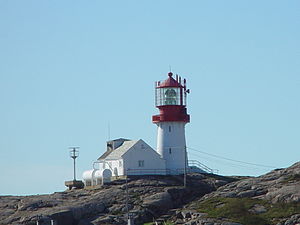
Fyrtårne i Norge / Liste over norske fyr / Vest-Agder
Fyrtårne i Norge er placeret langs den 100.915 km lange norske kyst. Der har i alt været 212 fyr, men kun 154 har været i drift samtidig. Det første fyr, som blev opført i Norge var Lindesnes fyr, som oprettedes i 1655, og det sidste bemandede fyr, som kom til, var Anda fyr, som blev færdiggjort i 1932. I dag er alle fyrene automatiserede og ubemandede. Bøkfjord fyr var i december 2006 det sidste fyr, som blev ubemandet. I dag defineres totalt 107 anlæg som fyrstationer i Norge. Ansvar for fyrbelysning og sejlemærker i Norge ligger hos Fyr- og merketjenesten i Kystverkets Hovedkontor.